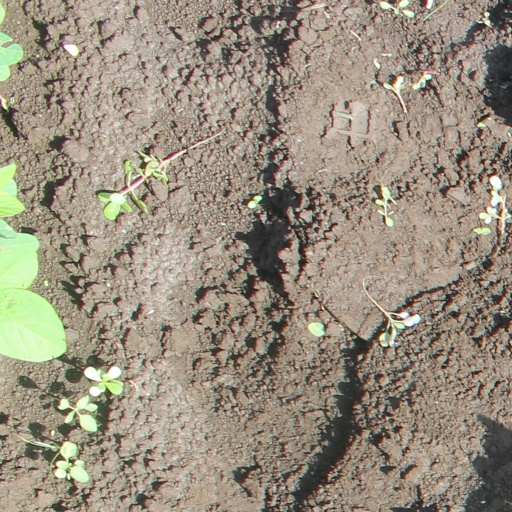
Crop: soybean